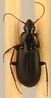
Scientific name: Calathus advena
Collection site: Rocky Mountains NEON (RMNP), plot RMNP_014